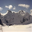
Label: mountain